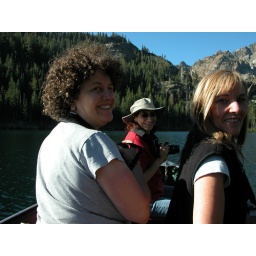
the three girls in the boat